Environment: real
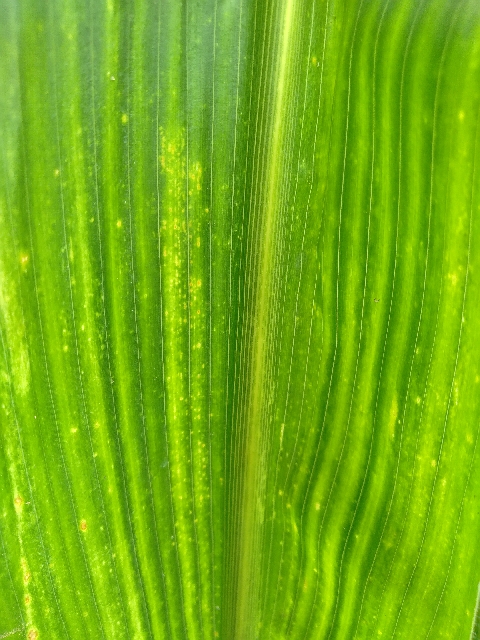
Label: lethal_necrosis